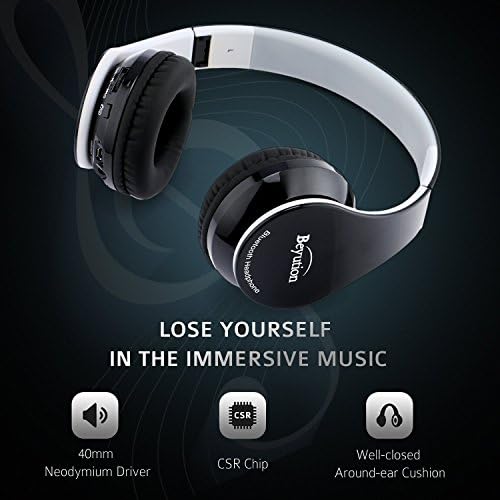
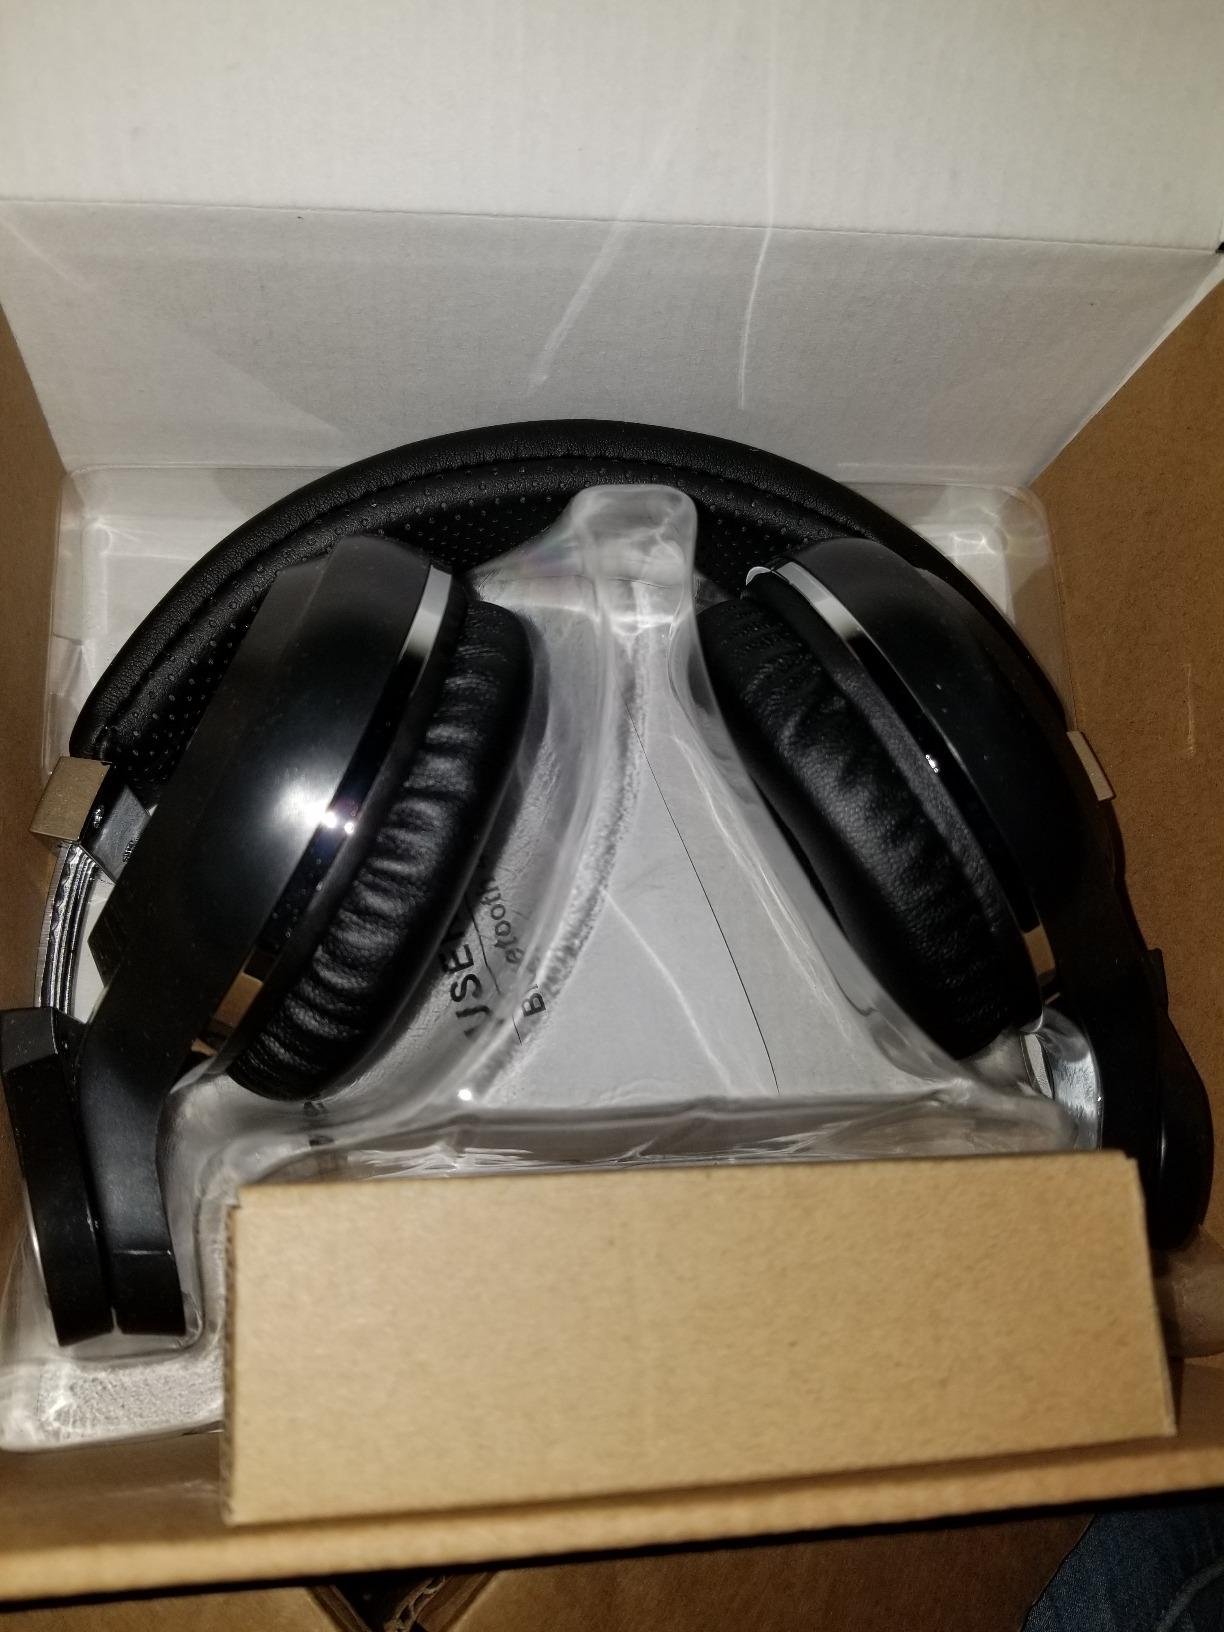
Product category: headphones
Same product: no